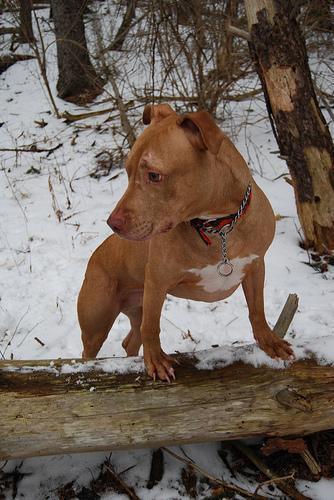
american pit bull terrier